Boston

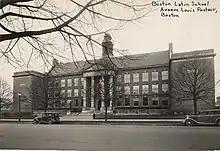
Boston Latin School, established in 1635, the oldest public high school in the U.S.

Boston is an intellectual, technological, and political center. However, it has lost some important regional institutions, including the loss to mergers and acquisitions of local financial institutions such as FleetBoston Financial, which was acquired by Charlotte-based Bank of America in 2004. Boston-based department stores Jordan Marsh and